Marianne Clausen

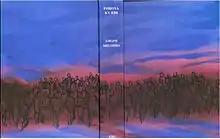
Book cover of Føroya Kvæði Volume VIII.

In 1998 Marianne Clausen began to collect from various Scandinavian archives sound recordings of Faroese kvæði (Faroese language ballads used in Faroese dance). After a registration check of the recordings (of who sings and what is sung), she began to make handwritten transcription drafts of all the recordings, with melody and lyrics, for the kvæði amounting to a total of 2,050 recordings.